Parvez Butt

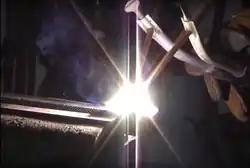

In 1963, Butt found employment with the Pakistan Atomic Energy Commission (PAEC) where his career is spent in nuclear power division rather than weapons production; he was involved in design phase of his country's first commercial nuclear power in Karachi–the CANDU-type KANUPP-I reactor. From 1965 to 1970, Butt worked in the design engineering at the GE Canada at their office in Peterborough, Ontario, where he was involved in overall design of the nuclear power plant.